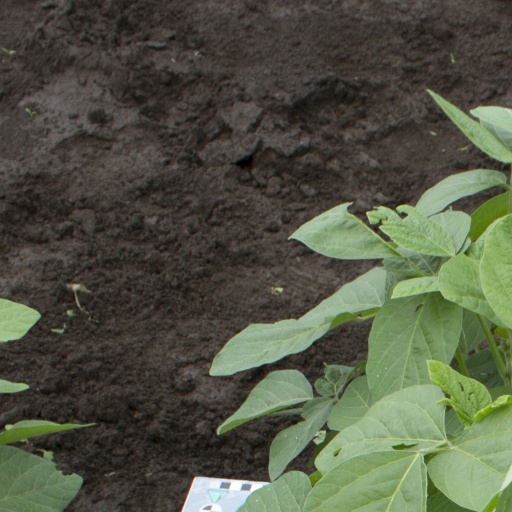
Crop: soybean